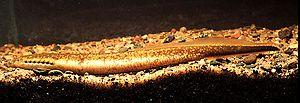
La lamproie du Nord fait partie de la famille des Pétromyzontidés. À la différence d'autres lamproies, ce poisson de petite taille retrouvé en eaux douces n’est pas un parasite. Quoiqu'elle soit classée comme une espèce de préoccupation mineure par l'Union internationale pour la conservation de la nature, la lamproie du Nord a un statut d'espèce menacée au Québec et au Canada ainsi que dans certains États américains comme le Minnesota.